List of mammals of Egypt

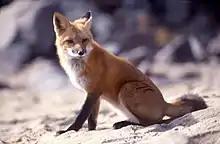
Red fox

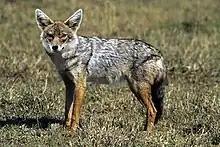
African golden wolf

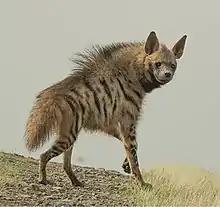
Striped hyena

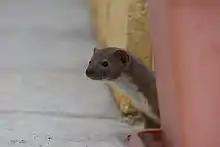
Egyptian weasel

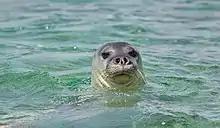
Mediterranean monk seal

There are over 260 species of carnivorans, the majority of which eat meat as their primary dietary item. They have a characteristic skull shape and dentition.